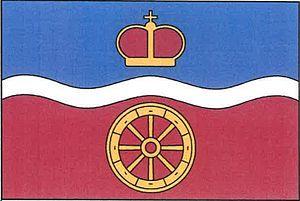
Mikulovice est une commune du district et de la région de Pardubice, en République tchèque. Sa population s'élevait à 1 217 habitants en 2017.